Bank One Corporation

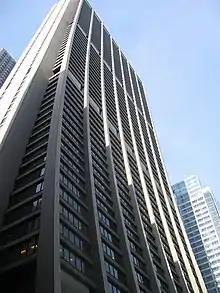
The Chase Tower (formerly the Bank One Plaza) housed the Bank One headquarters

Bank One Corporation was an American bank founded in 1968 and at its peak the sixth-largest bank in the United States. It traded on the New York Stock Exchange under the stock symbol ONE. The company merged with JPMorgan Chase & Co. on July 1, 2004, with Bank One CEO Jamie Dimon soon becoming CEO and Chairman of the combined company but under JPMorgan Chase branding. The company had its headquarters in the Bank One Plaza (now Chase Tower) in the Chicago Loop in Chicago, Illinois, now the headquarters of Chase's retail banking division.